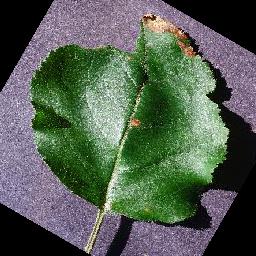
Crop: apple
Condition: black_rot